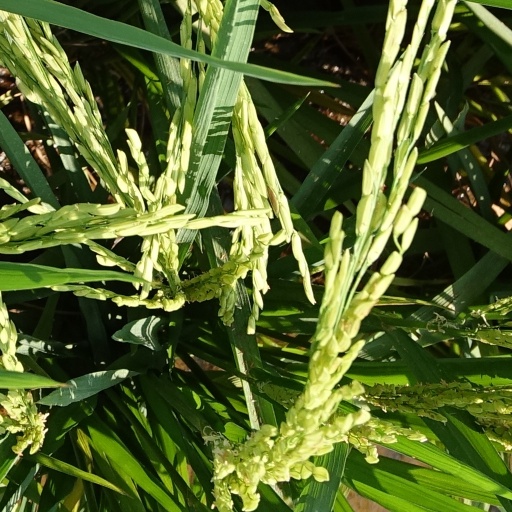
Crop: rice